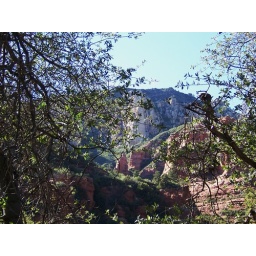
Still seeing some red rock formations, but more trees are popping up and we were much higher in elevation!